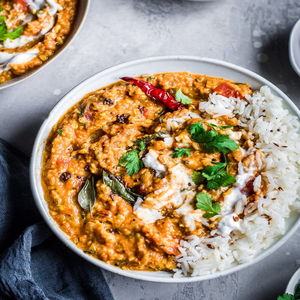
Dish: dal